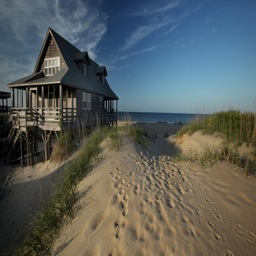
footprints lead to the beach